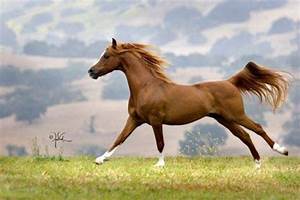
Label: cavallo